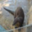
Label: otter